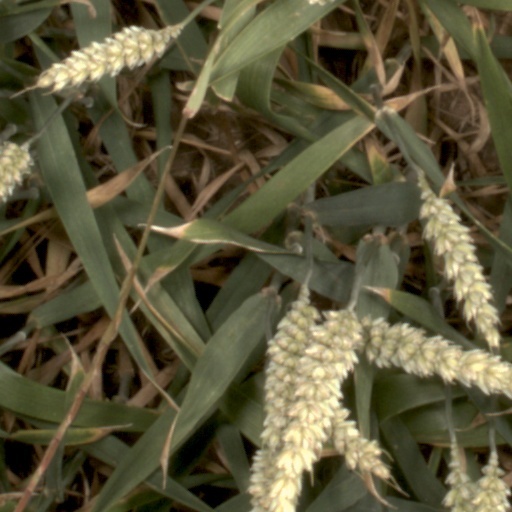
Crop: wheat